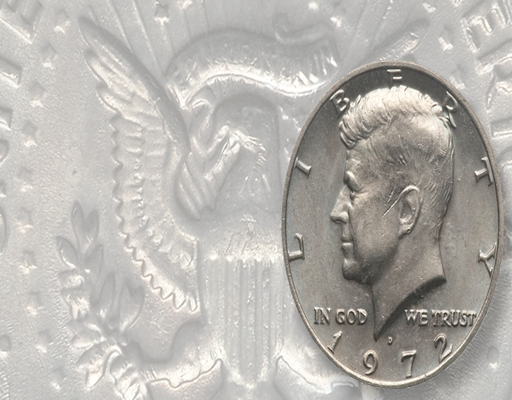
this half dollar sold for $2,485 because of what the coin is missing